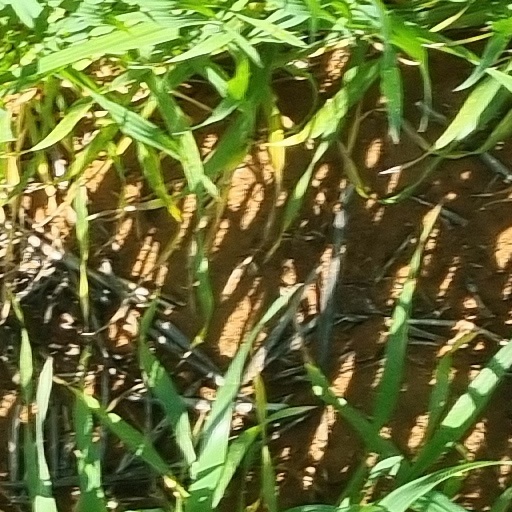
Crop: wheat